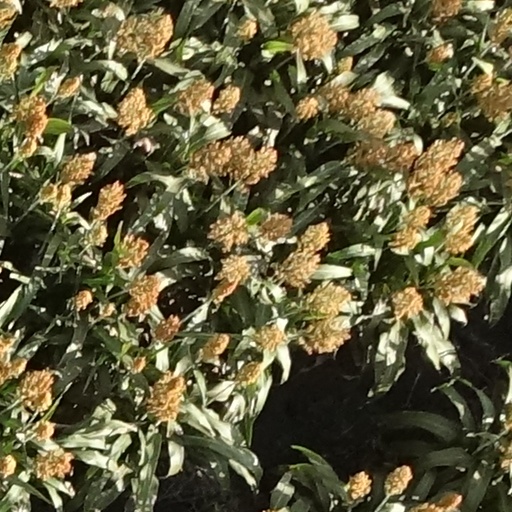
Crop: sorghum